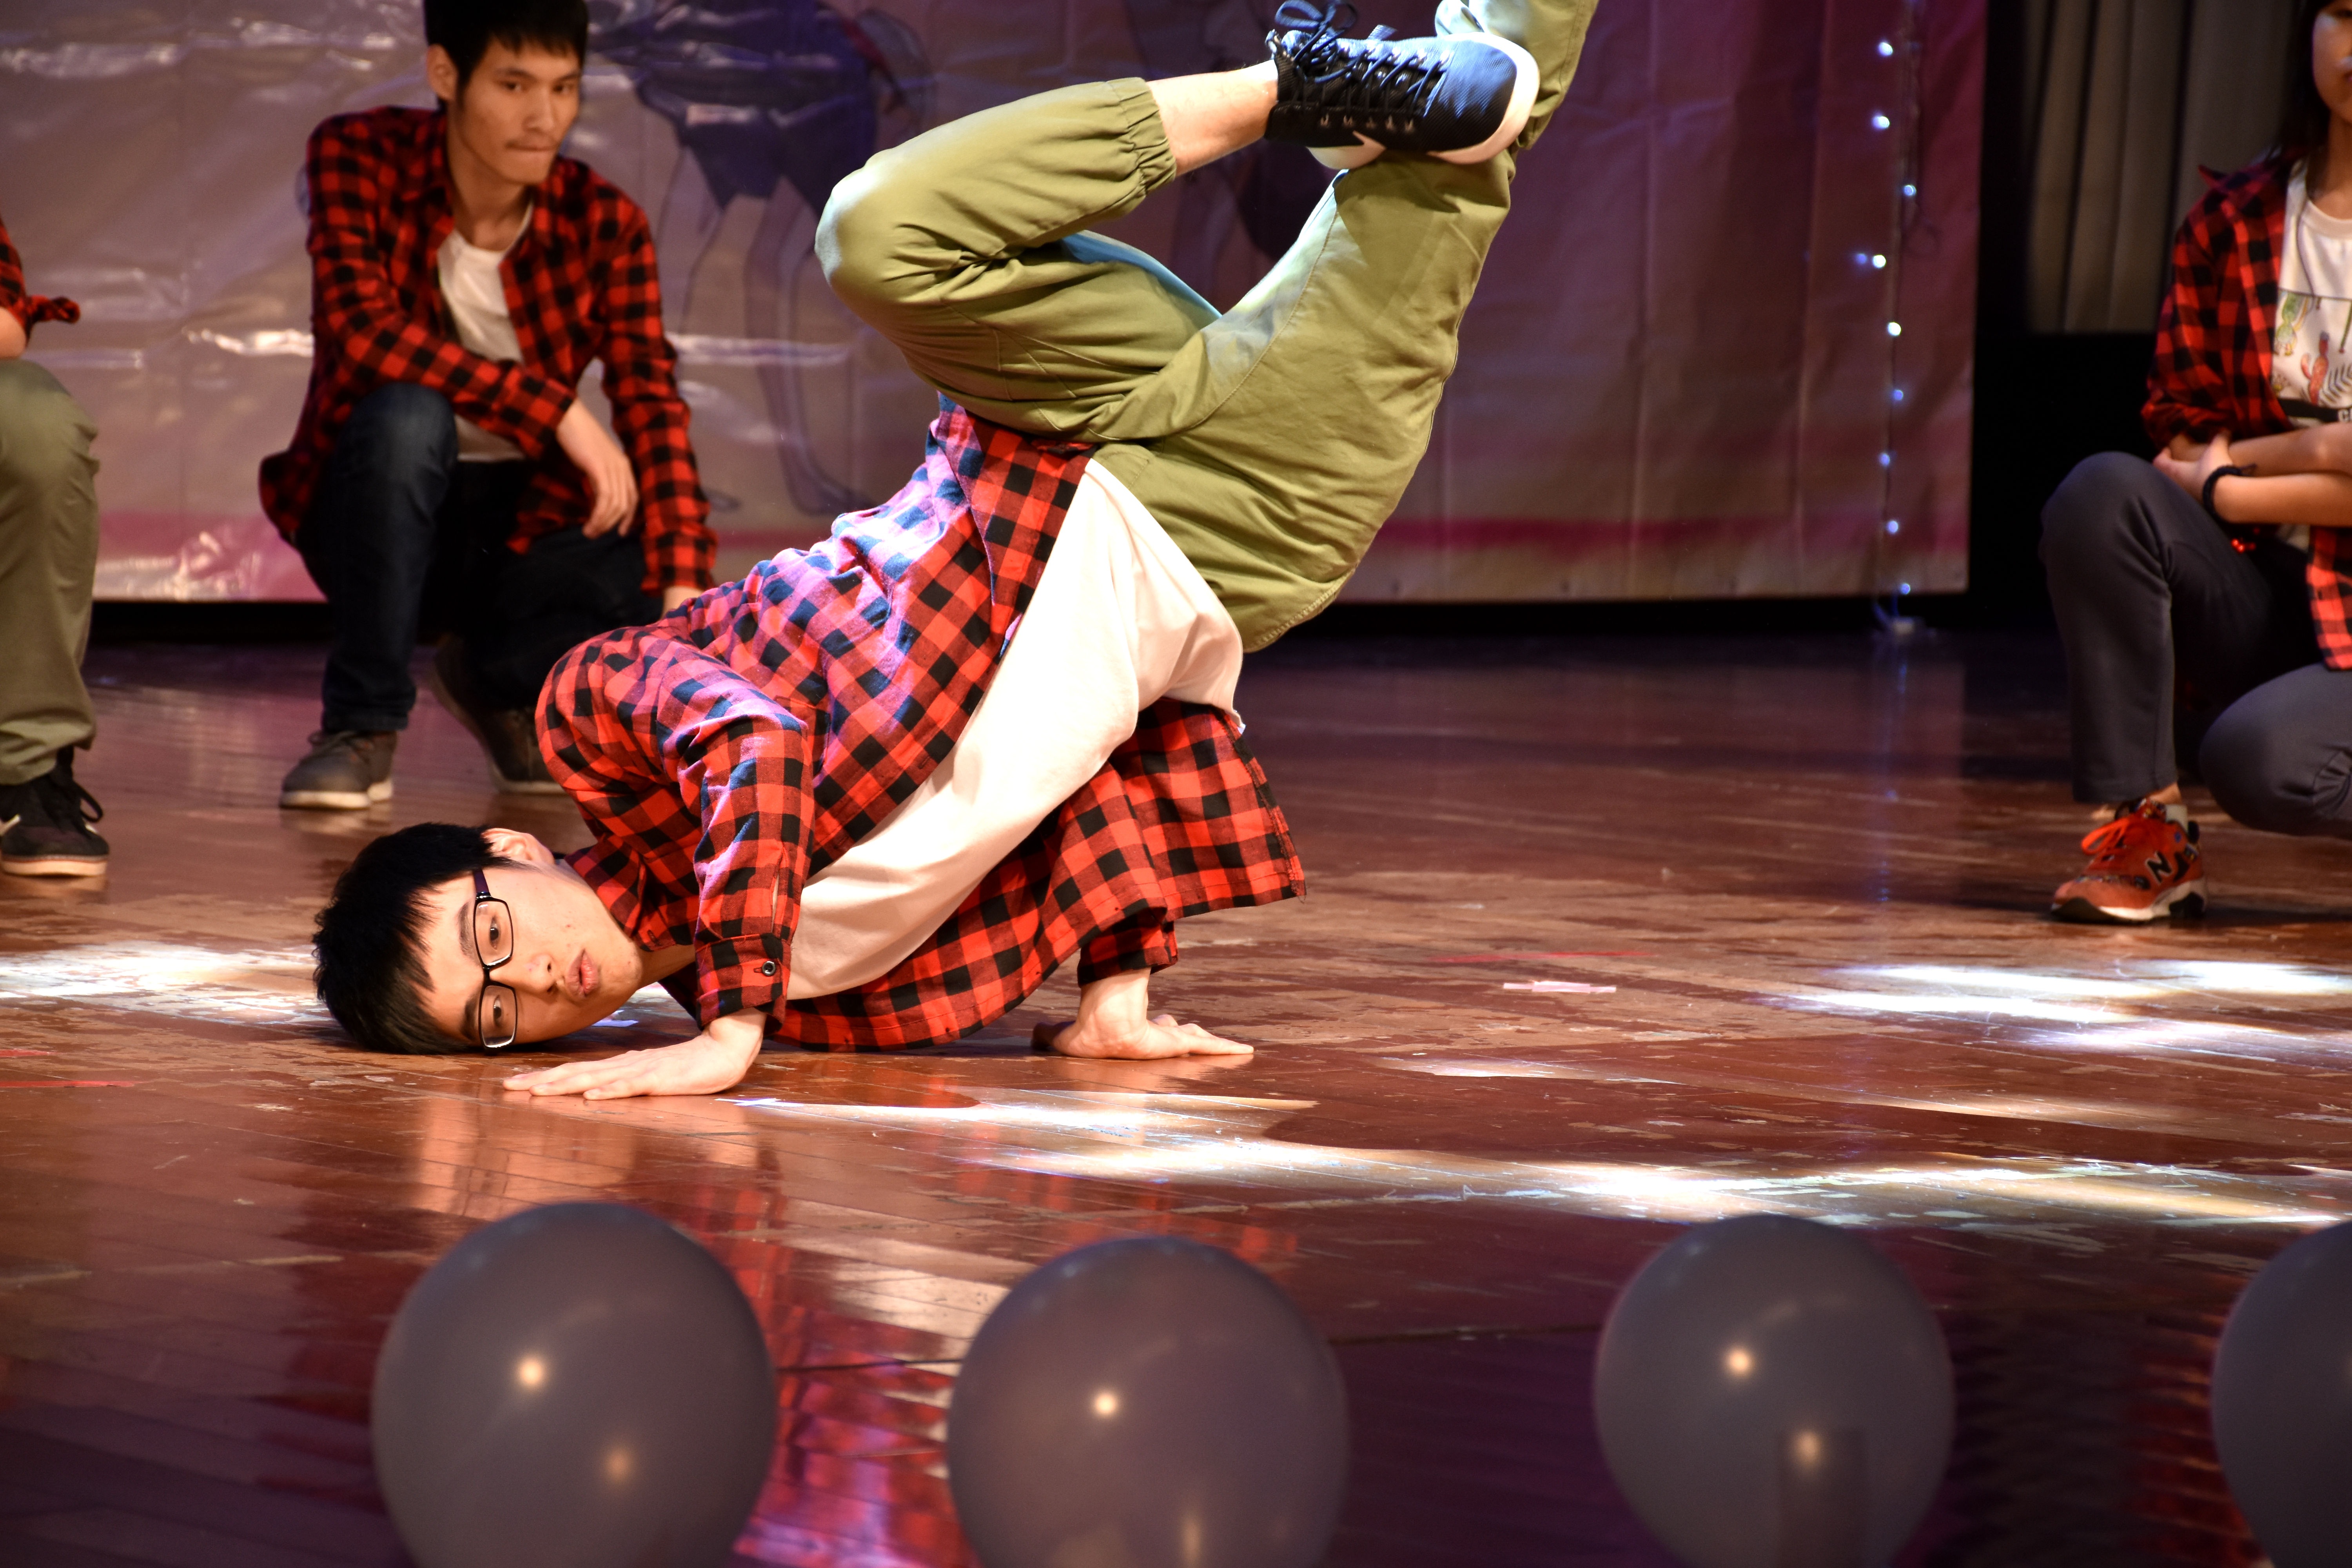
dance, performance art, stage, sports, event, character, entertainment, performing arts, university student, team sport, handsome guy, musical theatre